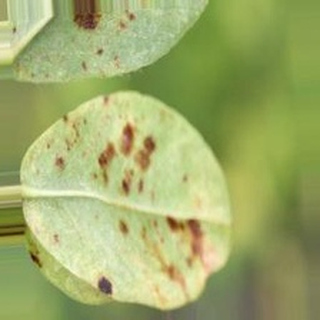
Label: groundnut_rust